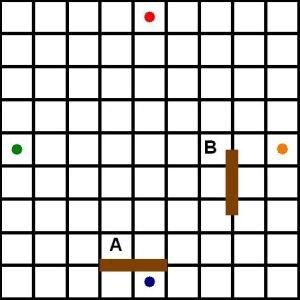
Quoridor est un jeu de stratégie combinatoire abstrait à 2 ou 4 joueurs conçu par Mirko Marchesi et édité par les jeux Gigamic. Quoridor a obtenu la récompense Mind Game de Mensa en 1997 et a été élu jeu de l'année en France, aux États-Unis, au Canada et en Belgique.